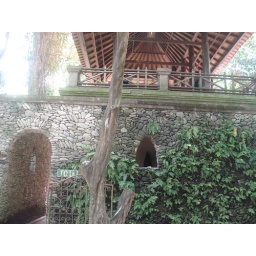
toilets in monkey forest